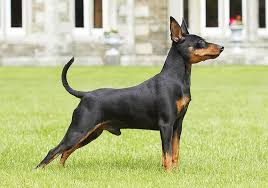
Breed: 561-n000127-miniature_pinscher